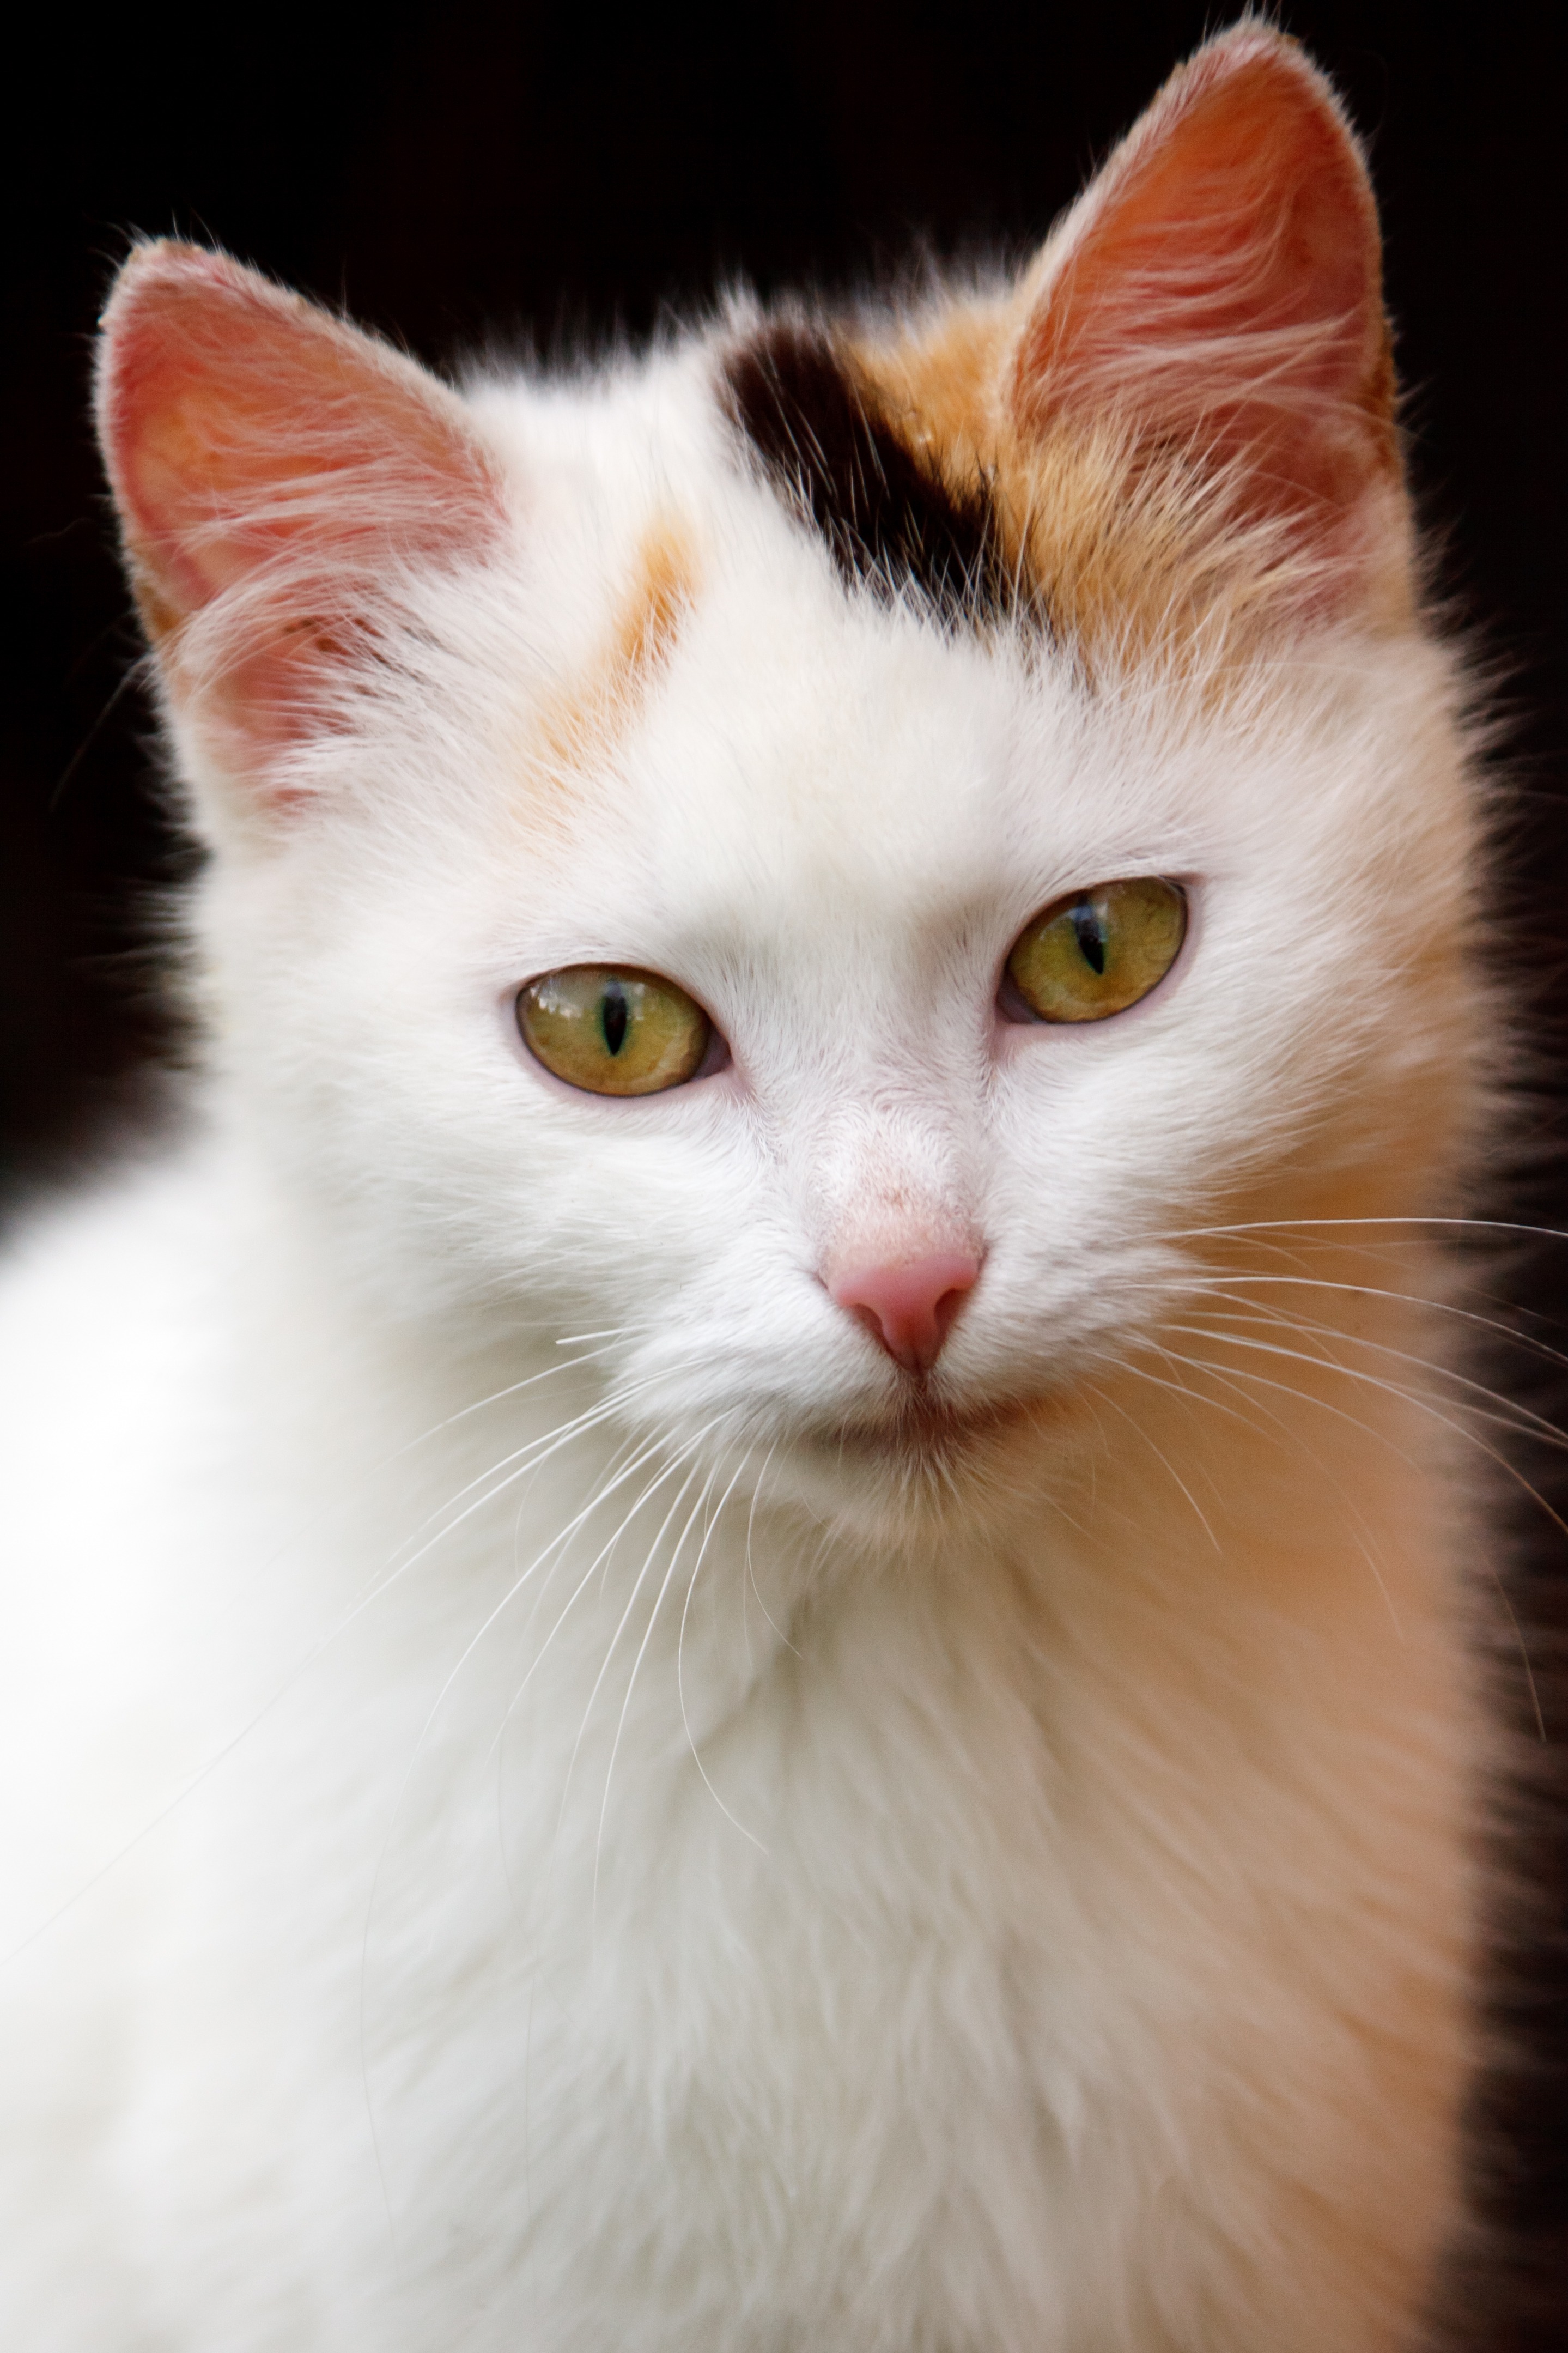
white, animal, cute, pet, fur, portrait, young, kitten, cat, feline, mammal, close up, face, nose, eyes, whiskers, kitty, eye, furry, ears, head, skin, vertebrate, funny, domestic, small to medium sized cats, cat like mammal, carnivoran, domestic short haired cat, domestic long haired cat